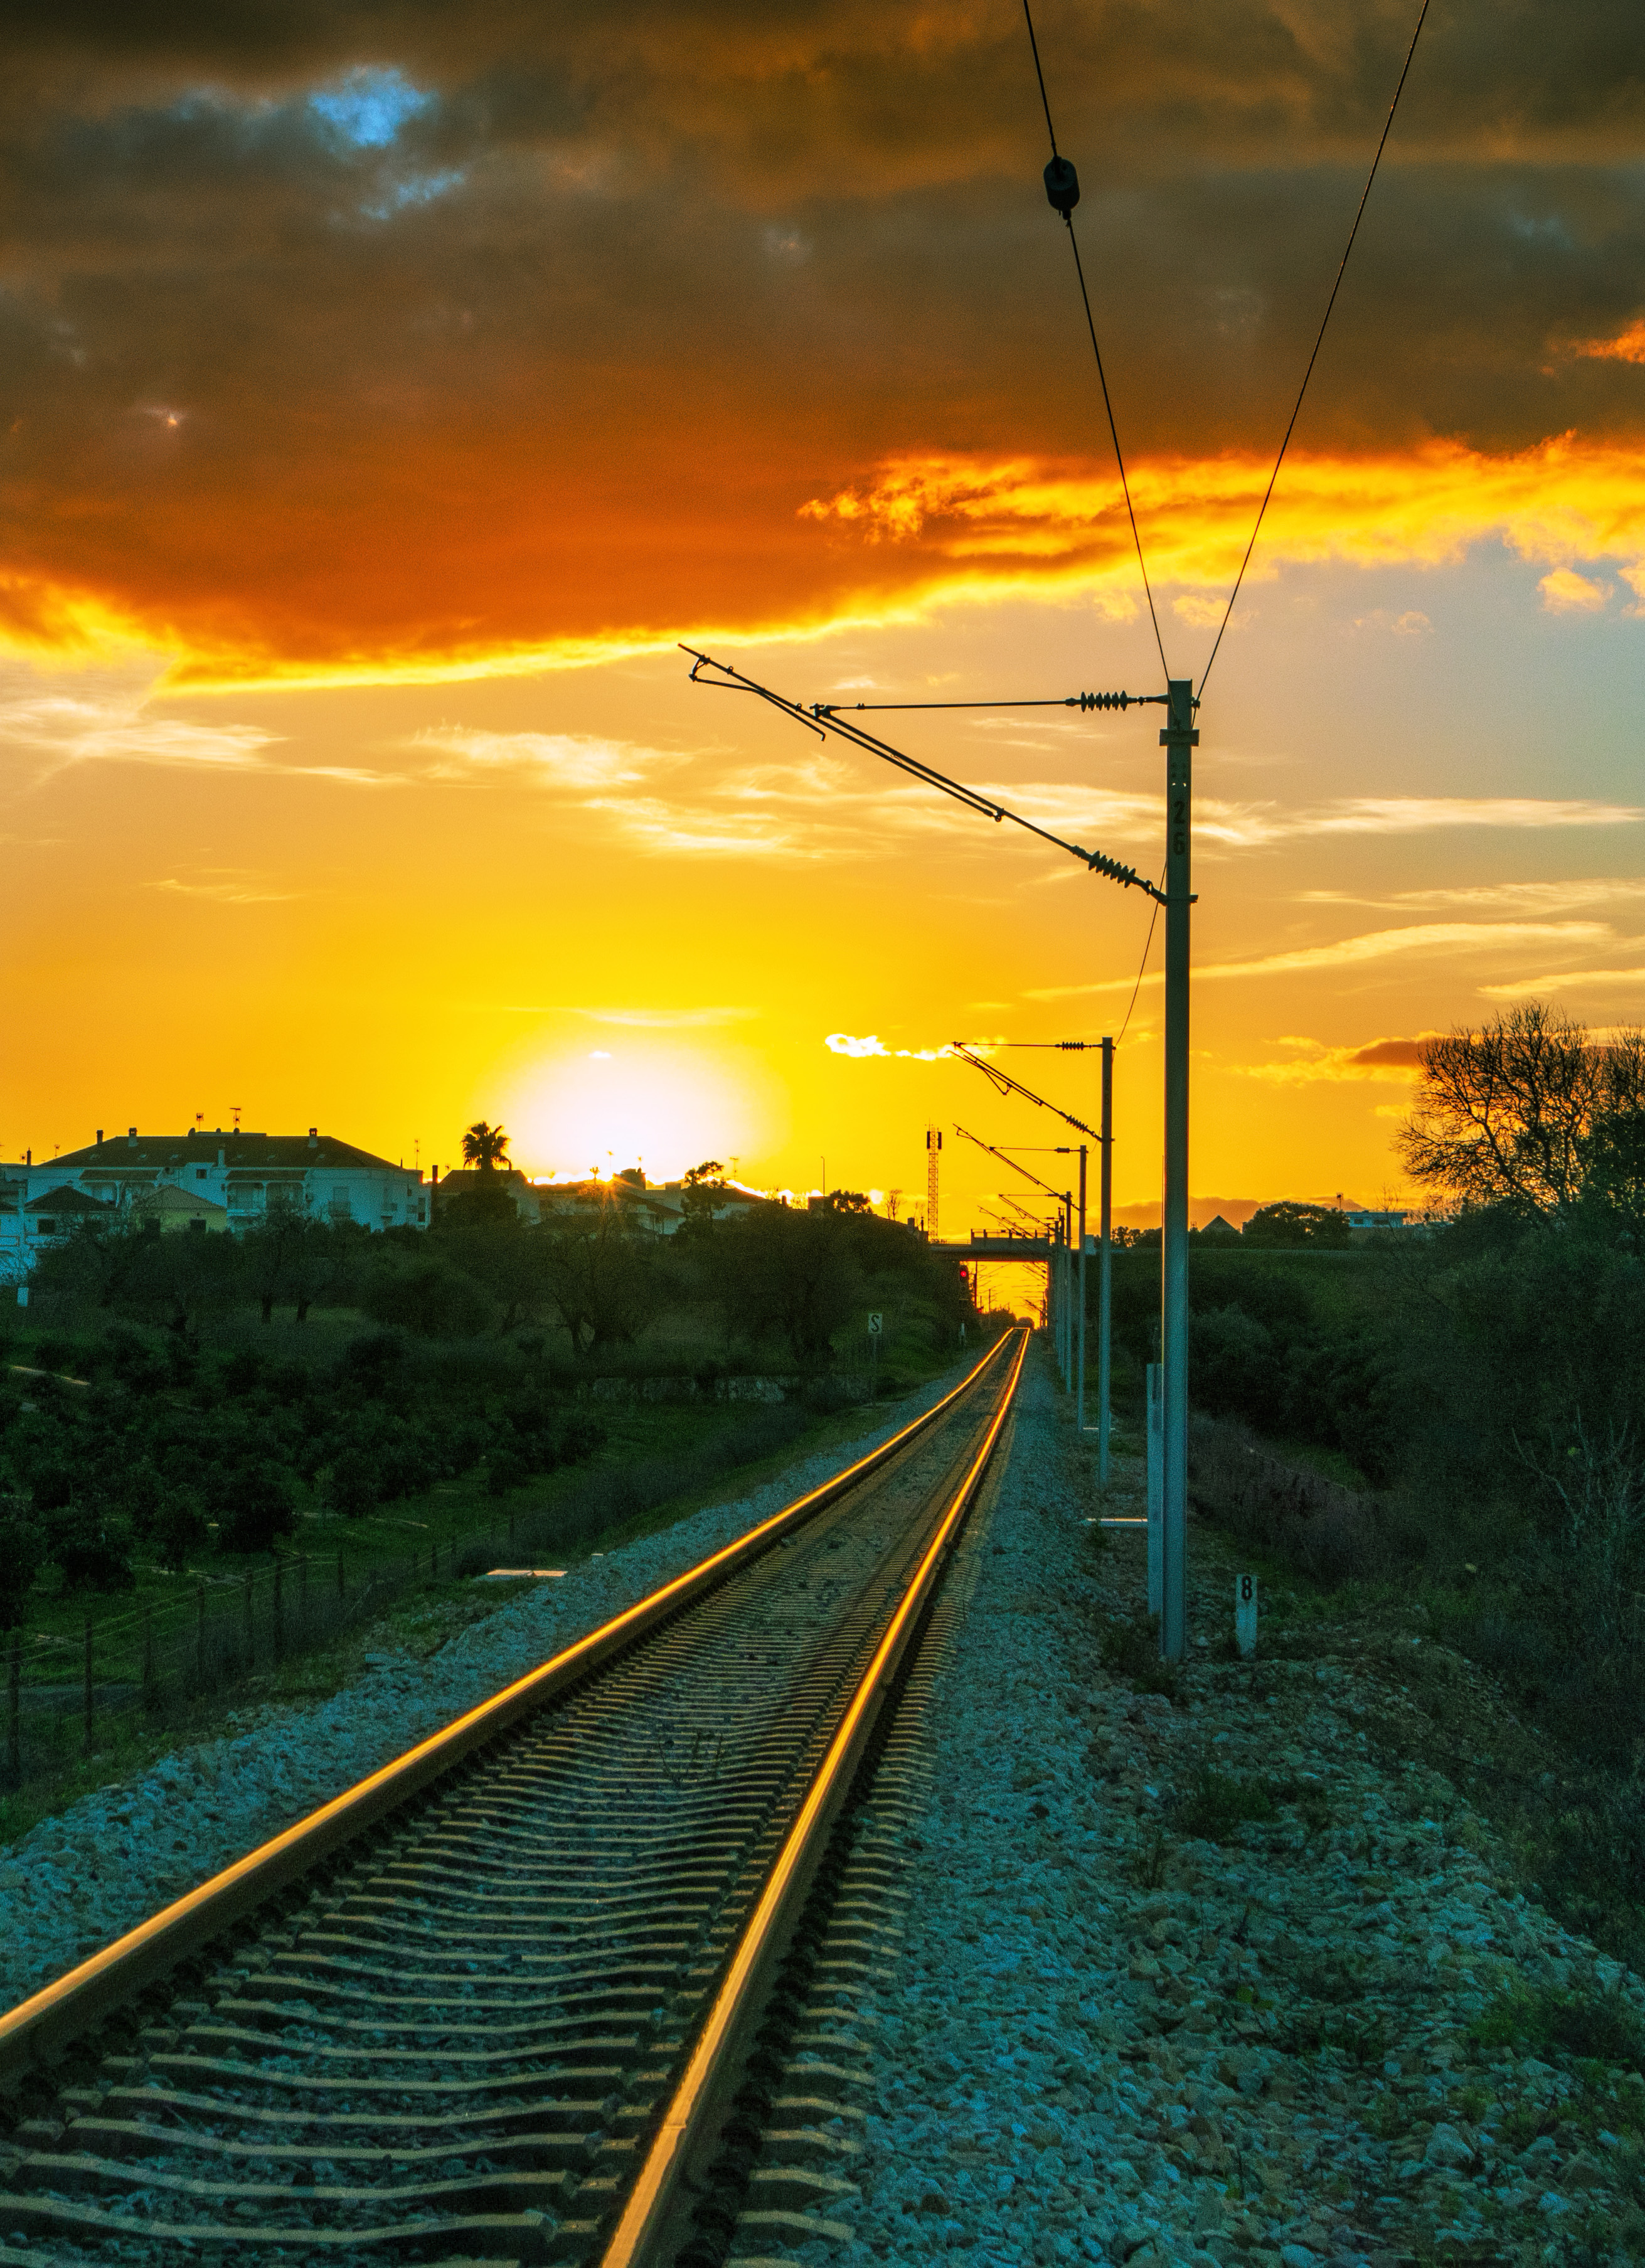
sunset, cloud, sky, ecoregion, plant, nature, afterglow, electricity, overhead power line, natural landscape, sunlight, dusk, atmospheric phenomenon, red sky at morning, line, road surface, sunrise, horizon, tree, landscape, morning, rural area, plain, parallel, road, track, electrical supply, asphalt, public utility, rolling, grass, railway, wire, transmission tower, slope, evening, sun, dawn, heat, cumulus, field, highway, meteorological phenomenon, street light, astronomical object, night, lane, electrical network, hill, transport